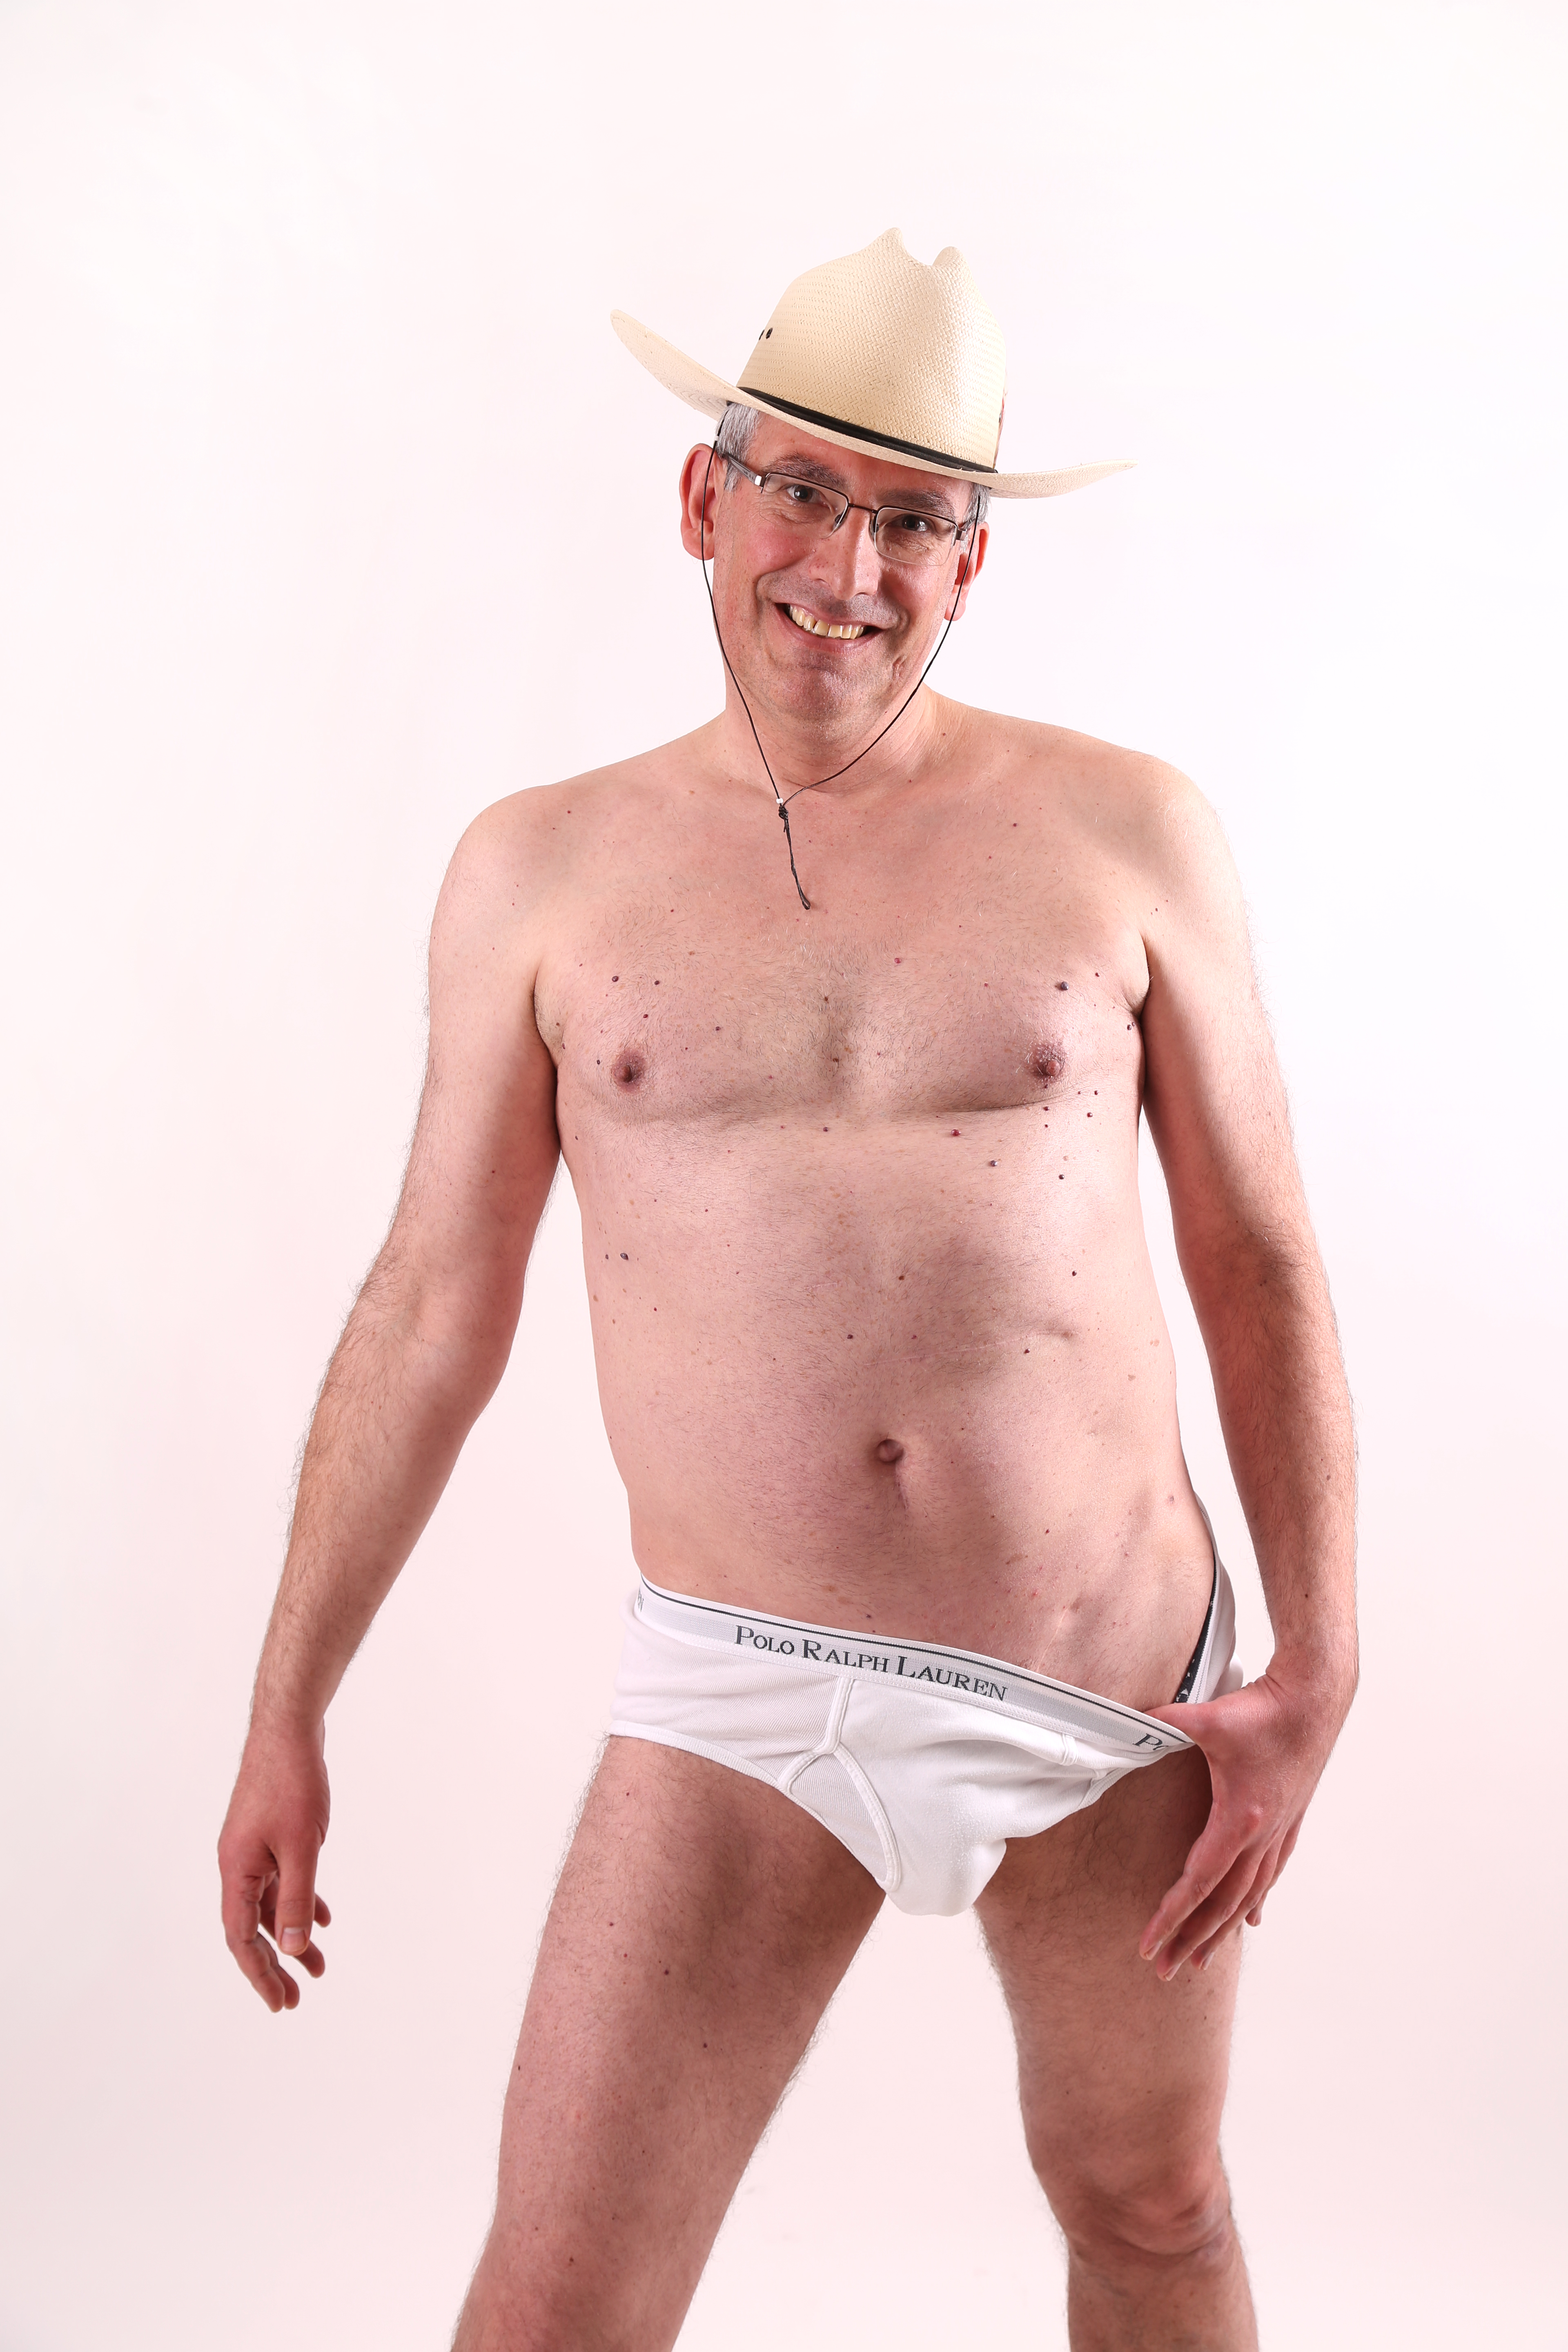
nude, man, Barechested, white, clothing, briefs, muscle, skin, underpants, abdomen, stomach, undergarment, model, hat, cowboy hat, chest, headgear, waist, trunk, neck, flesh, photo shoot, thigh